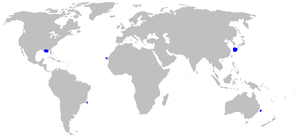
Le squalelet dentu est une espèce de requins de la famille des Dalatiidae.